Angolan War of Independence

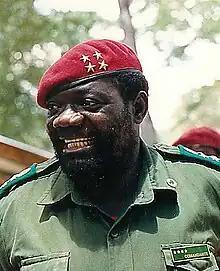
Jonas Savimbi.

UPA was created on 7 July 1954, as the Union of the Peoples of Northern Angola, by Holden Roberto, a descendant of the old Kongo Royal House, who was born in northern Angola but had lived since his early childhood in the Belgian Congo, where he came to work for the local colonial authorities. In 1958, the movement adopted a more embracing designation, becoming the Union of the Peoples of Angola (UPA). In 1960, Holden Roberto signed an agreement with the MPLA for the two movements to fight together against the Portuguese forces, but he ended up fighting alone. In 1962, UPA merged with the Democratic Party of Angola, becoming the National Liberation Front of Angola (FNLA), assuming itself as a pro-American and anti-Soviet organization. In the same year, it created the Revolutionary Government of Angola in Exile (GRAE). UPA and later the FNLA were mainly supported by the Bakongo ethnic group of the old Kingdom of Kongo, including the Northwestern and Northern Angola, as well as parts of the French and Belgian Congos. It had always had strong connections with the former Belgian Congo (named Zaire from 1971 on), among other reasons because Holden Roberto was the friend and brother-in-law of Mobutu Sese Seko.